Joe Malone (politician)

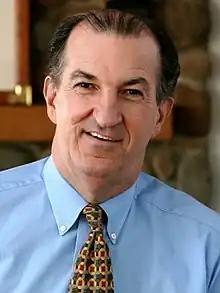
Malone in 2010

Joseph Daniel Malone (born November 18, 1954) is an American businessman, former Treasurer and Receiver-General of Massachusetts, and a former member of the Republican Party. In 2010, Malone ran for the Republican nomination for Congress in Massachusetts's 10th congressional district. In 2013, he announced he was leaving the Republican party to become an Independent. Joe Malone is a frequent contributor for Fox 25 as a political analyst. To date, he is the last Republican to serve as Treasurer of Massachusetts.